Spartakiad of the Peoples of the USSR

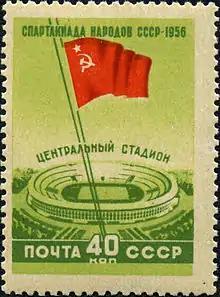
Stamp marking the 1956 Spartakiad in Moscow

The Spartakiad of Peoples of the USSR (Spartakiada narodov SSSR) were mass multi-event competitions in the Soviet Union in 1956–1991, descendants of the 1928 All-Union Spartakiad that took place in Moscow. The competitions were designed to be conducted between constituent union republics of the Soviet Union, but the Russian SFSR was always represented by three teams, the RSFSR itself as a whole along with separate teams from its main two cities, Moscow and Leningrad. The Moscow team was the most successful performer at the Spartakiad of Peoples of the USSR.